Spanish and Portuguese Jews

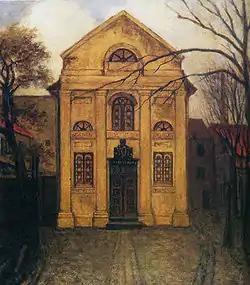
The main façade of stone of the else half-timbered Portuguese synagogue Neveh Shalom in the courtyard of then Bäckerstr. 12-14 (today's Hoheschulstr.), Altona, dedicated in 1771, closed in 1882. Thereafter Altona's Ashkenazi congregation used the building as winter synagogue, before it was demolished in 1940.

There were Portuguese Jews living in Hamburg as early as the 1590s. Records attest to their having a small synagogue called "Talmud Torah" in 1627, and the main synagogue, "Beth Israel", was founded in 1652. From the 18th century on, the Portuguese Jews were increasingly outnumbered by "German Jews" (Ashkenazim). By 1900, they were thought to number only about 400.